Michigan Territory

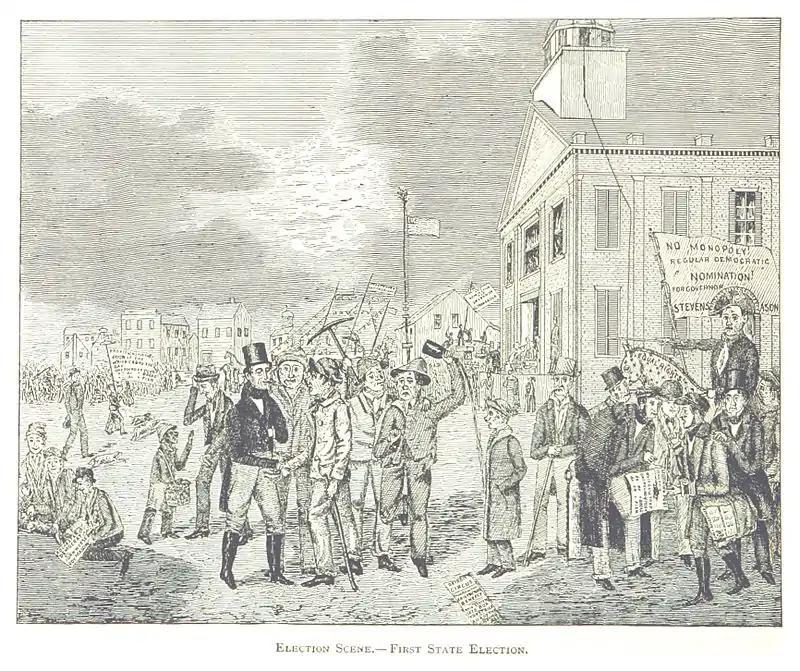
Stevens T. Mason ran for governor in the first state elections in 1835.

Lenawee County was created in 1822 from what had been Native American lands, and Hillsdale County was separated from it in 1829. Other parts of Lenawee were turned into Cass and Berrien. Branch also sprung fully formed from Michigan Territory in 1829.